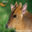
Label: deer